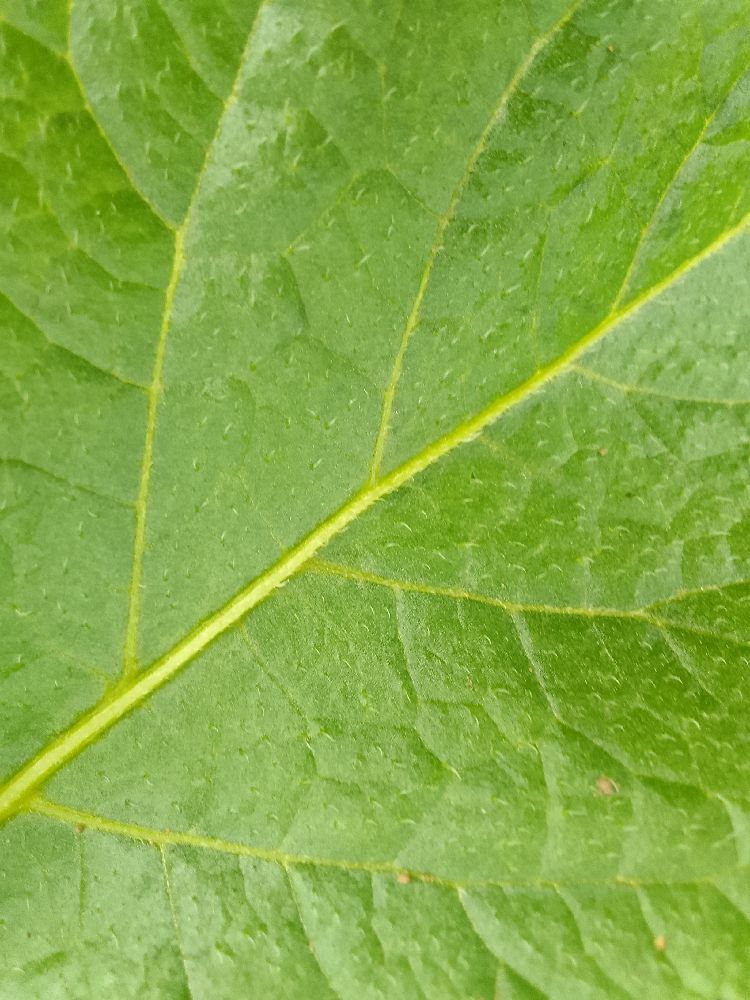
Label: Healthy